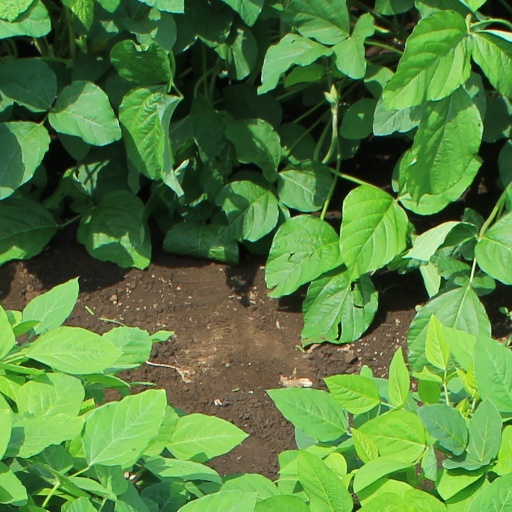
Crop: soybean